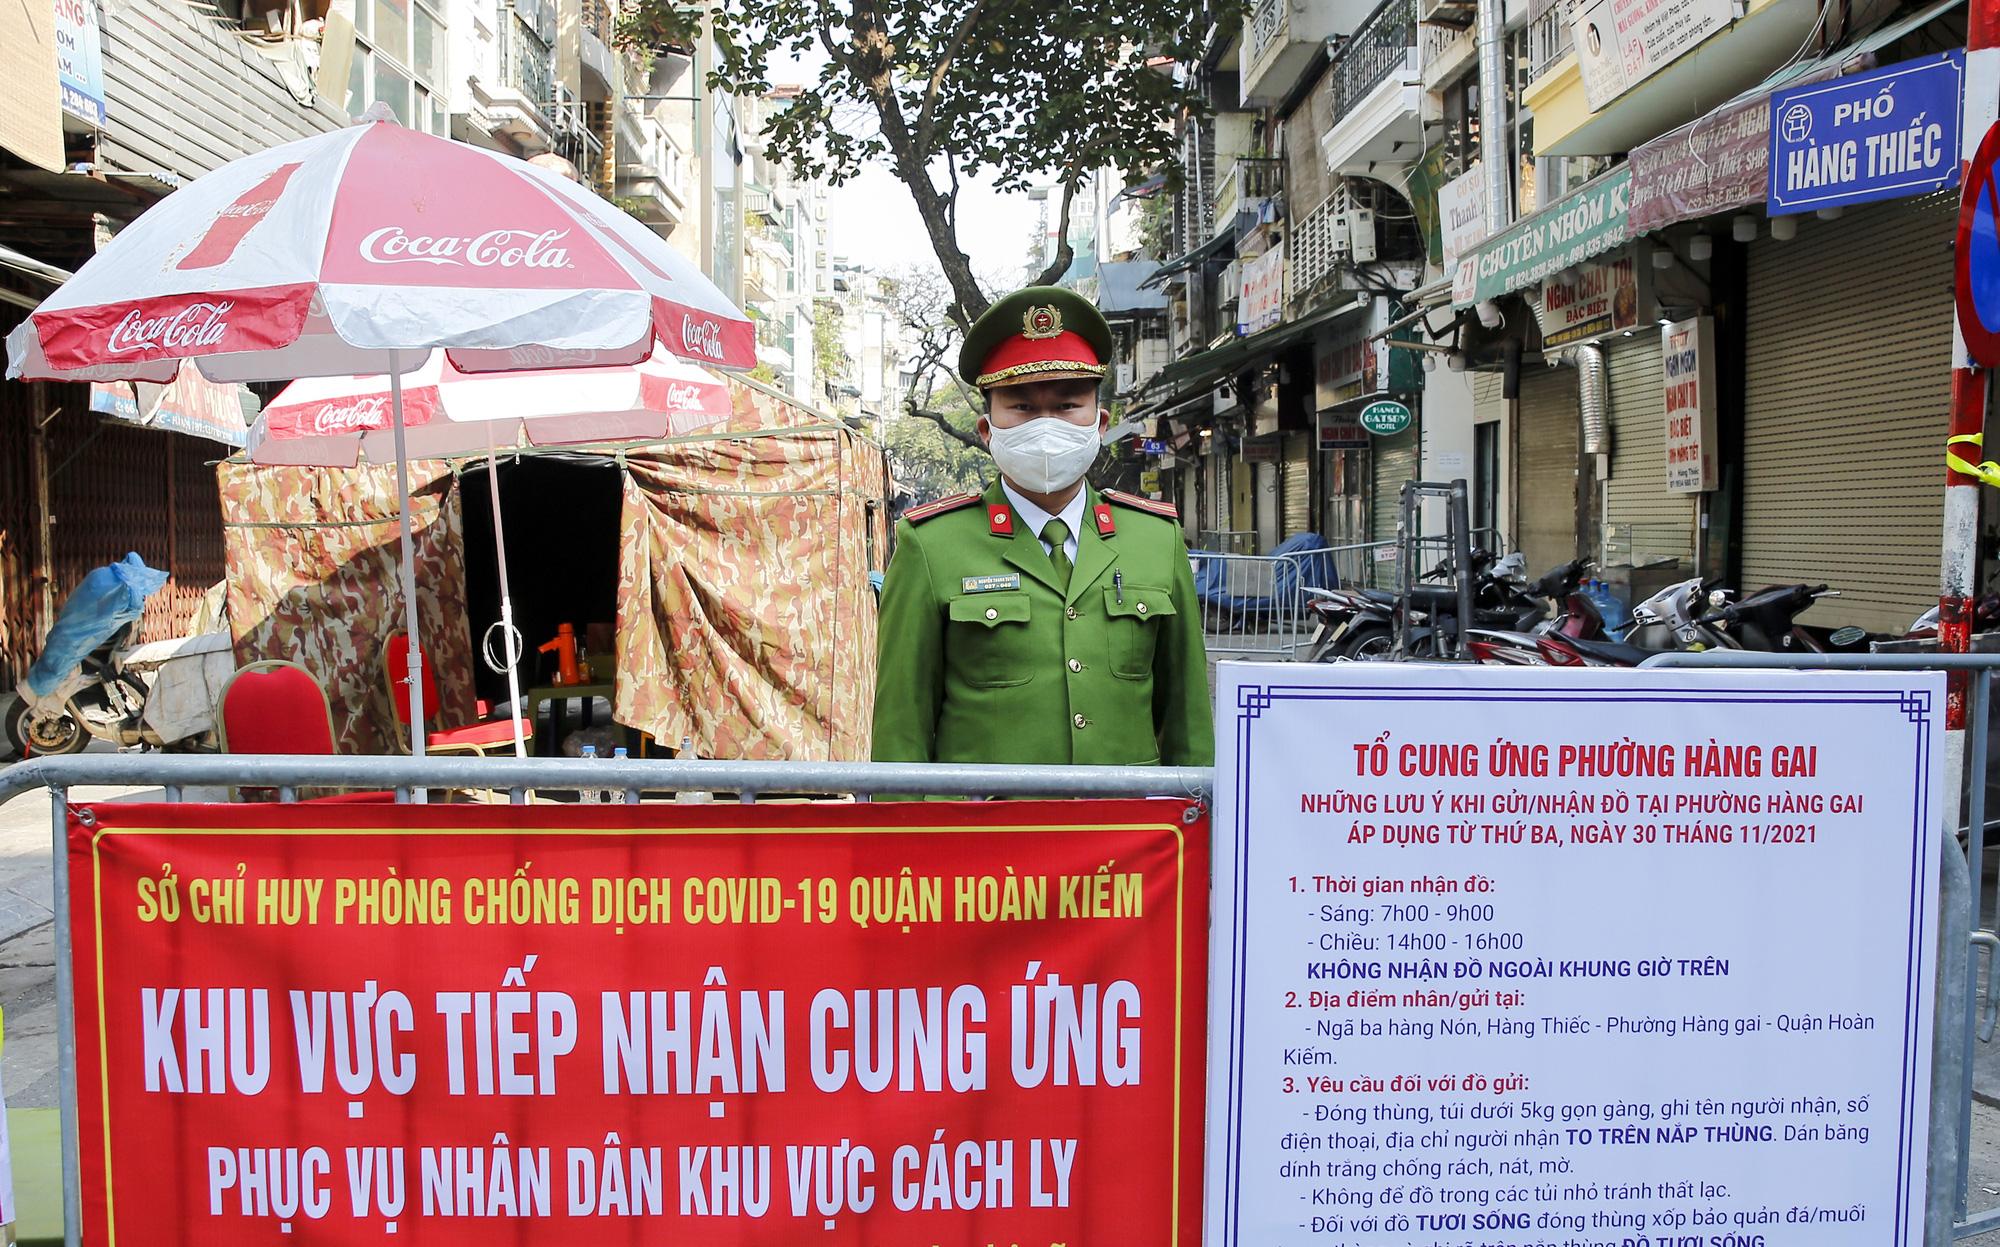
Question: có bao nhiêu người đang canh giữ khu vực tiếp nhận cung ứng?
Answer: có một người đang canh giữ khu vực tiếp nhận cung ứng